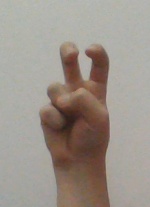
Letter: toot